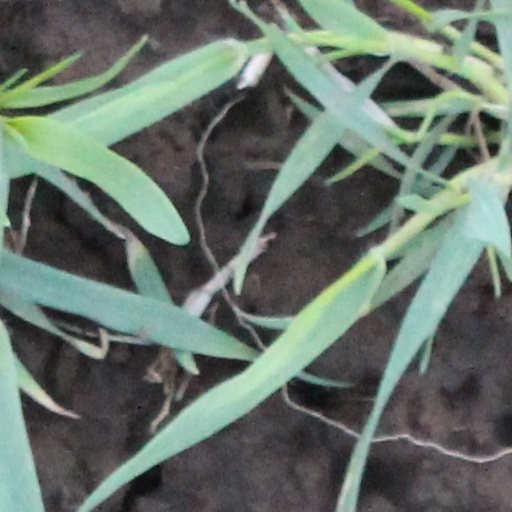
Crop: wheat